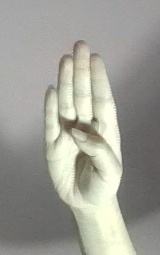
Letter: kaaf